John Mitchner

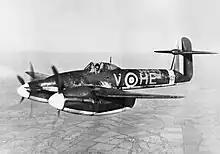
A Westland Whirlwind heavy fighter of No. 263 Squadron

Once Mitchner's flying training was completed, in July 1941 he was sent to the United Kingdom to serve with the Royal Air Force as a non-commissioned officer. Two months later he was posted to No. 263 Squadron, a Fighter Command unit that was equipped with the twin-engined Westland Whirlwind heavy fighter and based at Charmy Down. At the time Mitchner joined the squadron, it was regularly flying on offensive operations to Europe but over the winter months, it was engaged in convoy patrols. During this time Mitchner was promoted to flight sergeant.